Peter II of Russia

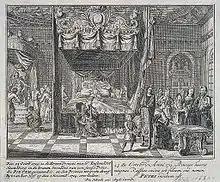
The birth of Peter II of Russia, by Peter Schenk (1715)

Peter was born in Saint Petersburg on 23 (O.S. 12) October 1715. His father was the only living son of Peter the Great. His mother was well-connected to European royalty, and through her, Peter was a first cousin of Empress Maria Theresa of Austria.